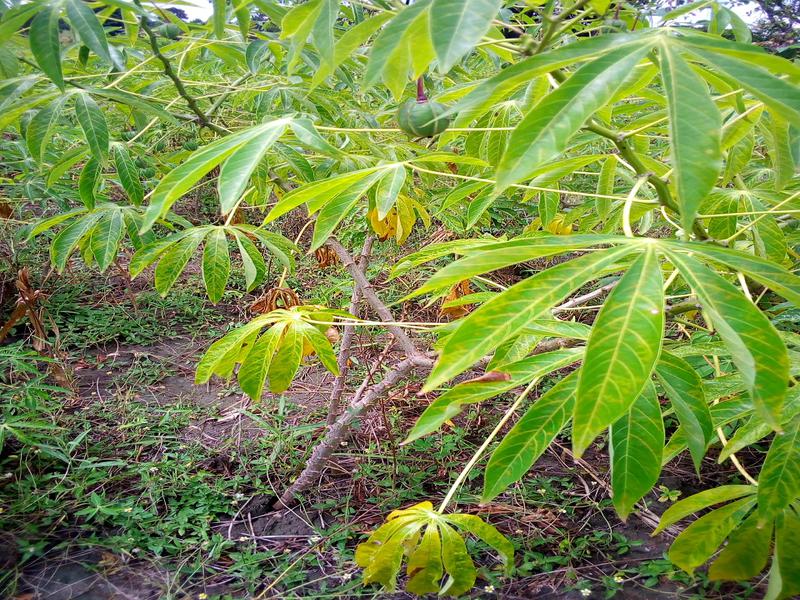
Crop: cassava
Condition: brown_streak_disease